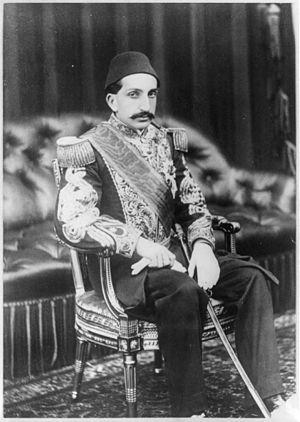
Thessalonique ou parfois Salonique est la deuxième ville de Grèce, chef-lieu du nome du même nom, située au fond du golfe Thermaïque et de la périphérie de Macédoine centrale.
Le chemin de fer Berlin-Bagdad, plus connu sous son nom allemand de Bagdadbahn, est une voie ferrée de 1 600 km de long, construite entre 1903 et 1940 dans l’Empire ottoman et ses États successeurs, pour assurer la liaison entre Konya et Bagdad. En y incluant le chemin de fer anatolien Istanbul-Konya et les voies annexes en Syrie et en Irak, la longueur totale de l’ouvrage atteint 3 205 km, ce qui en fait un des plus grands ouvrages d’infrastructure de l’époque et une des réalisations capitales de l’impérialisme économique allemand.
Aziyadé est le premier roman de Pierre Loti, publié anonymement en 1879. Le livre a pour thème une histoire d'amour dans le cadre exotique de la Turquie de 1876-1877 entre un officier de marine européen et une jeune femme du harem d'un riche vieillard, d'abord à Salonique puis à Istanbul.